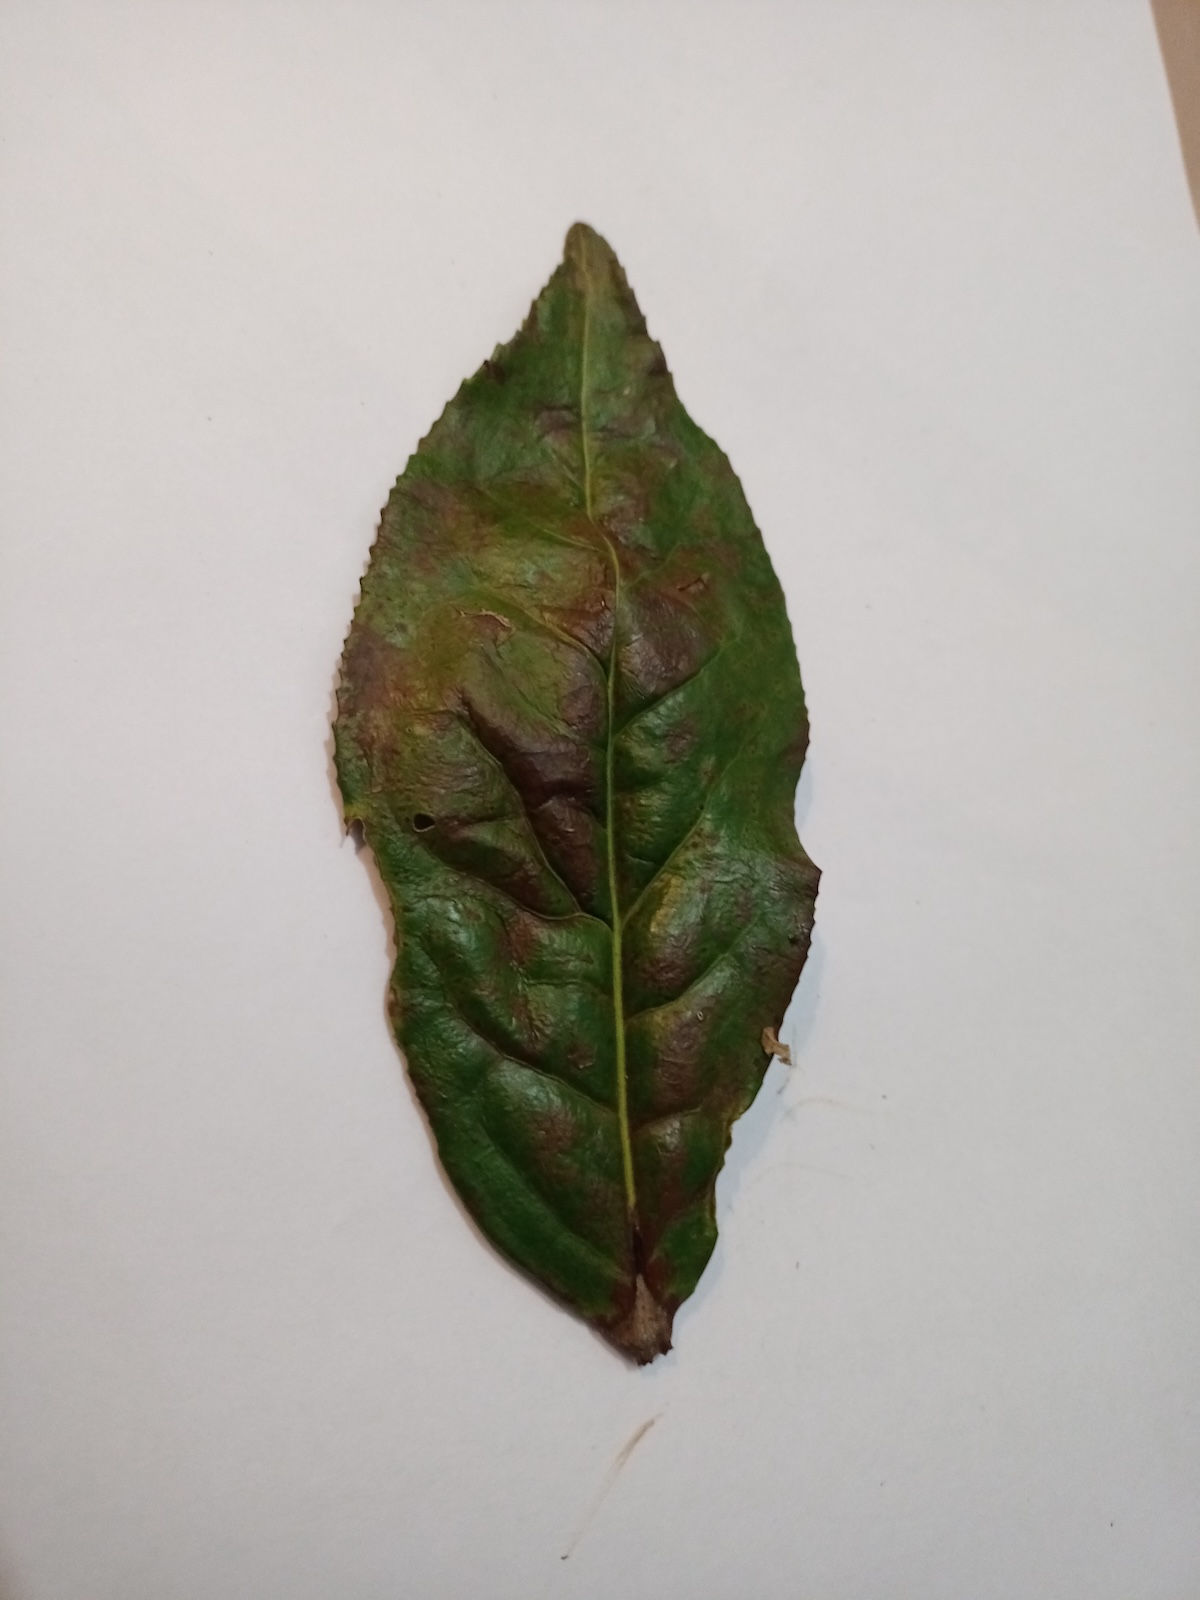
Label: Red spider